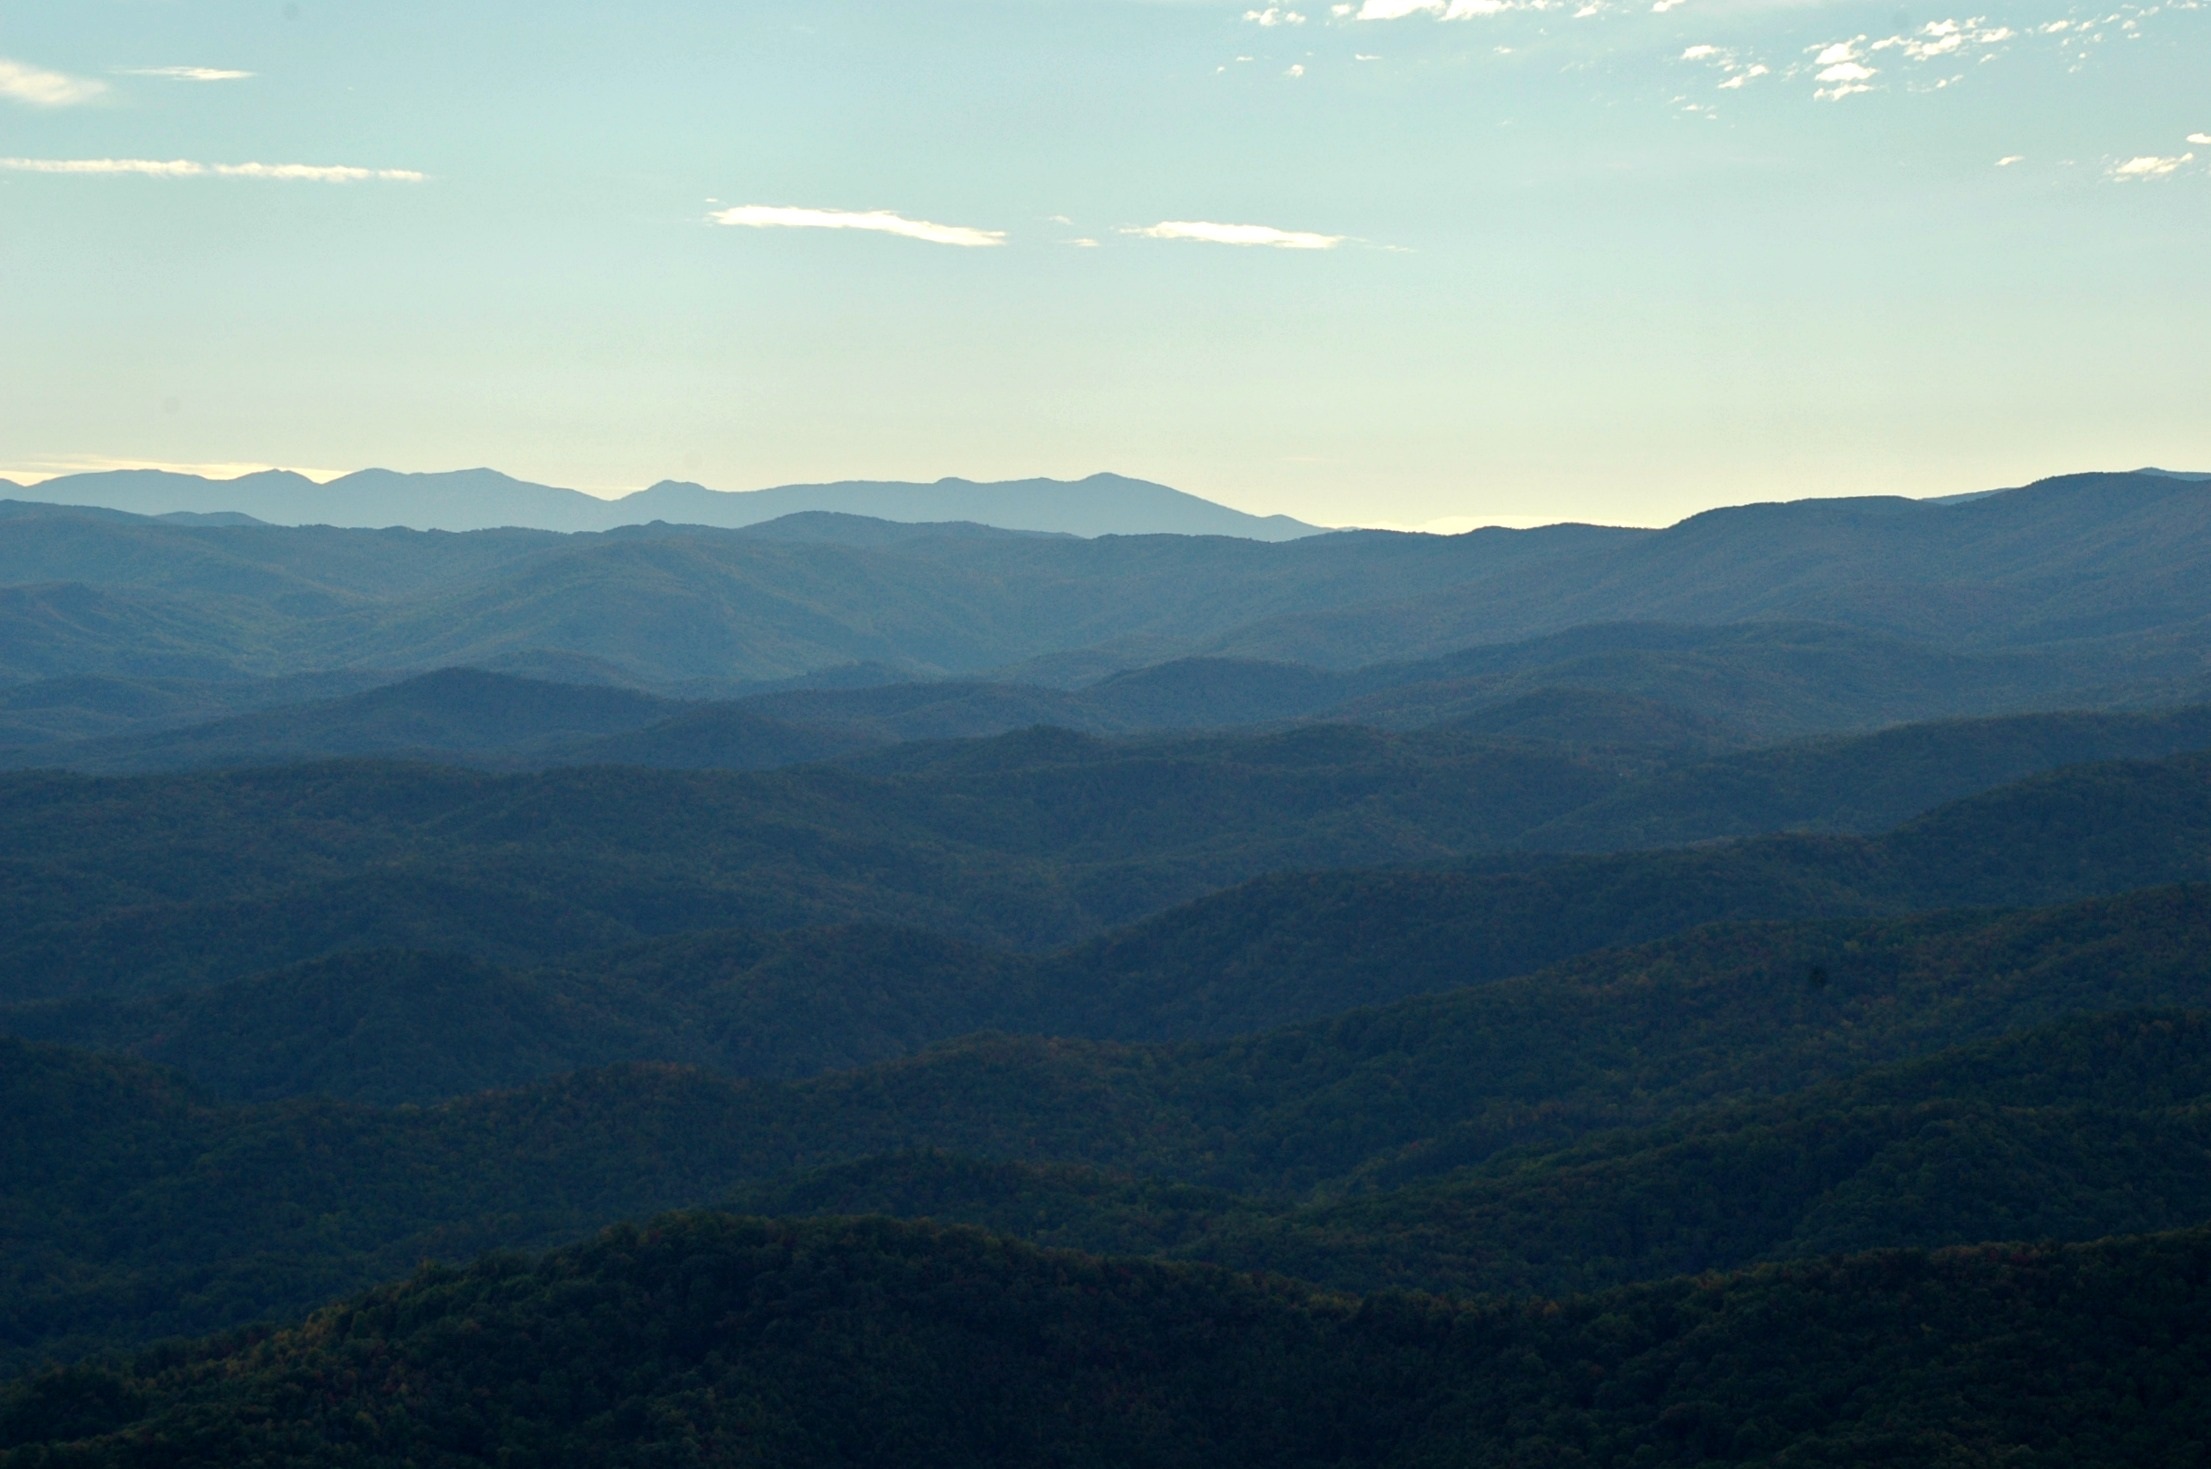
landscape, nature, forest, horizon, wilderness, mountain, cloud, sunrise, mist, sunlight, morning, hill, dawn, valley, mountain range, ridge, summit, outdoors, mountains, plateau, fell, blue ridge, landform, geographical feature, atmospheric phenomenon, mountainous landforms